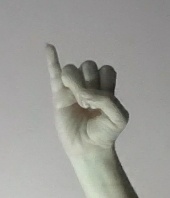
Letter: meem